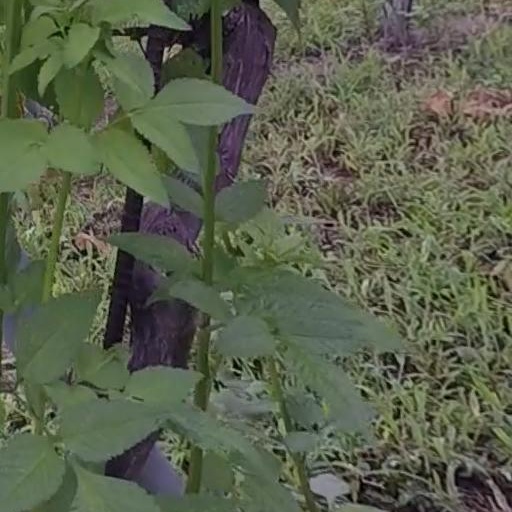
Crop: grape